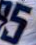
Number: 5